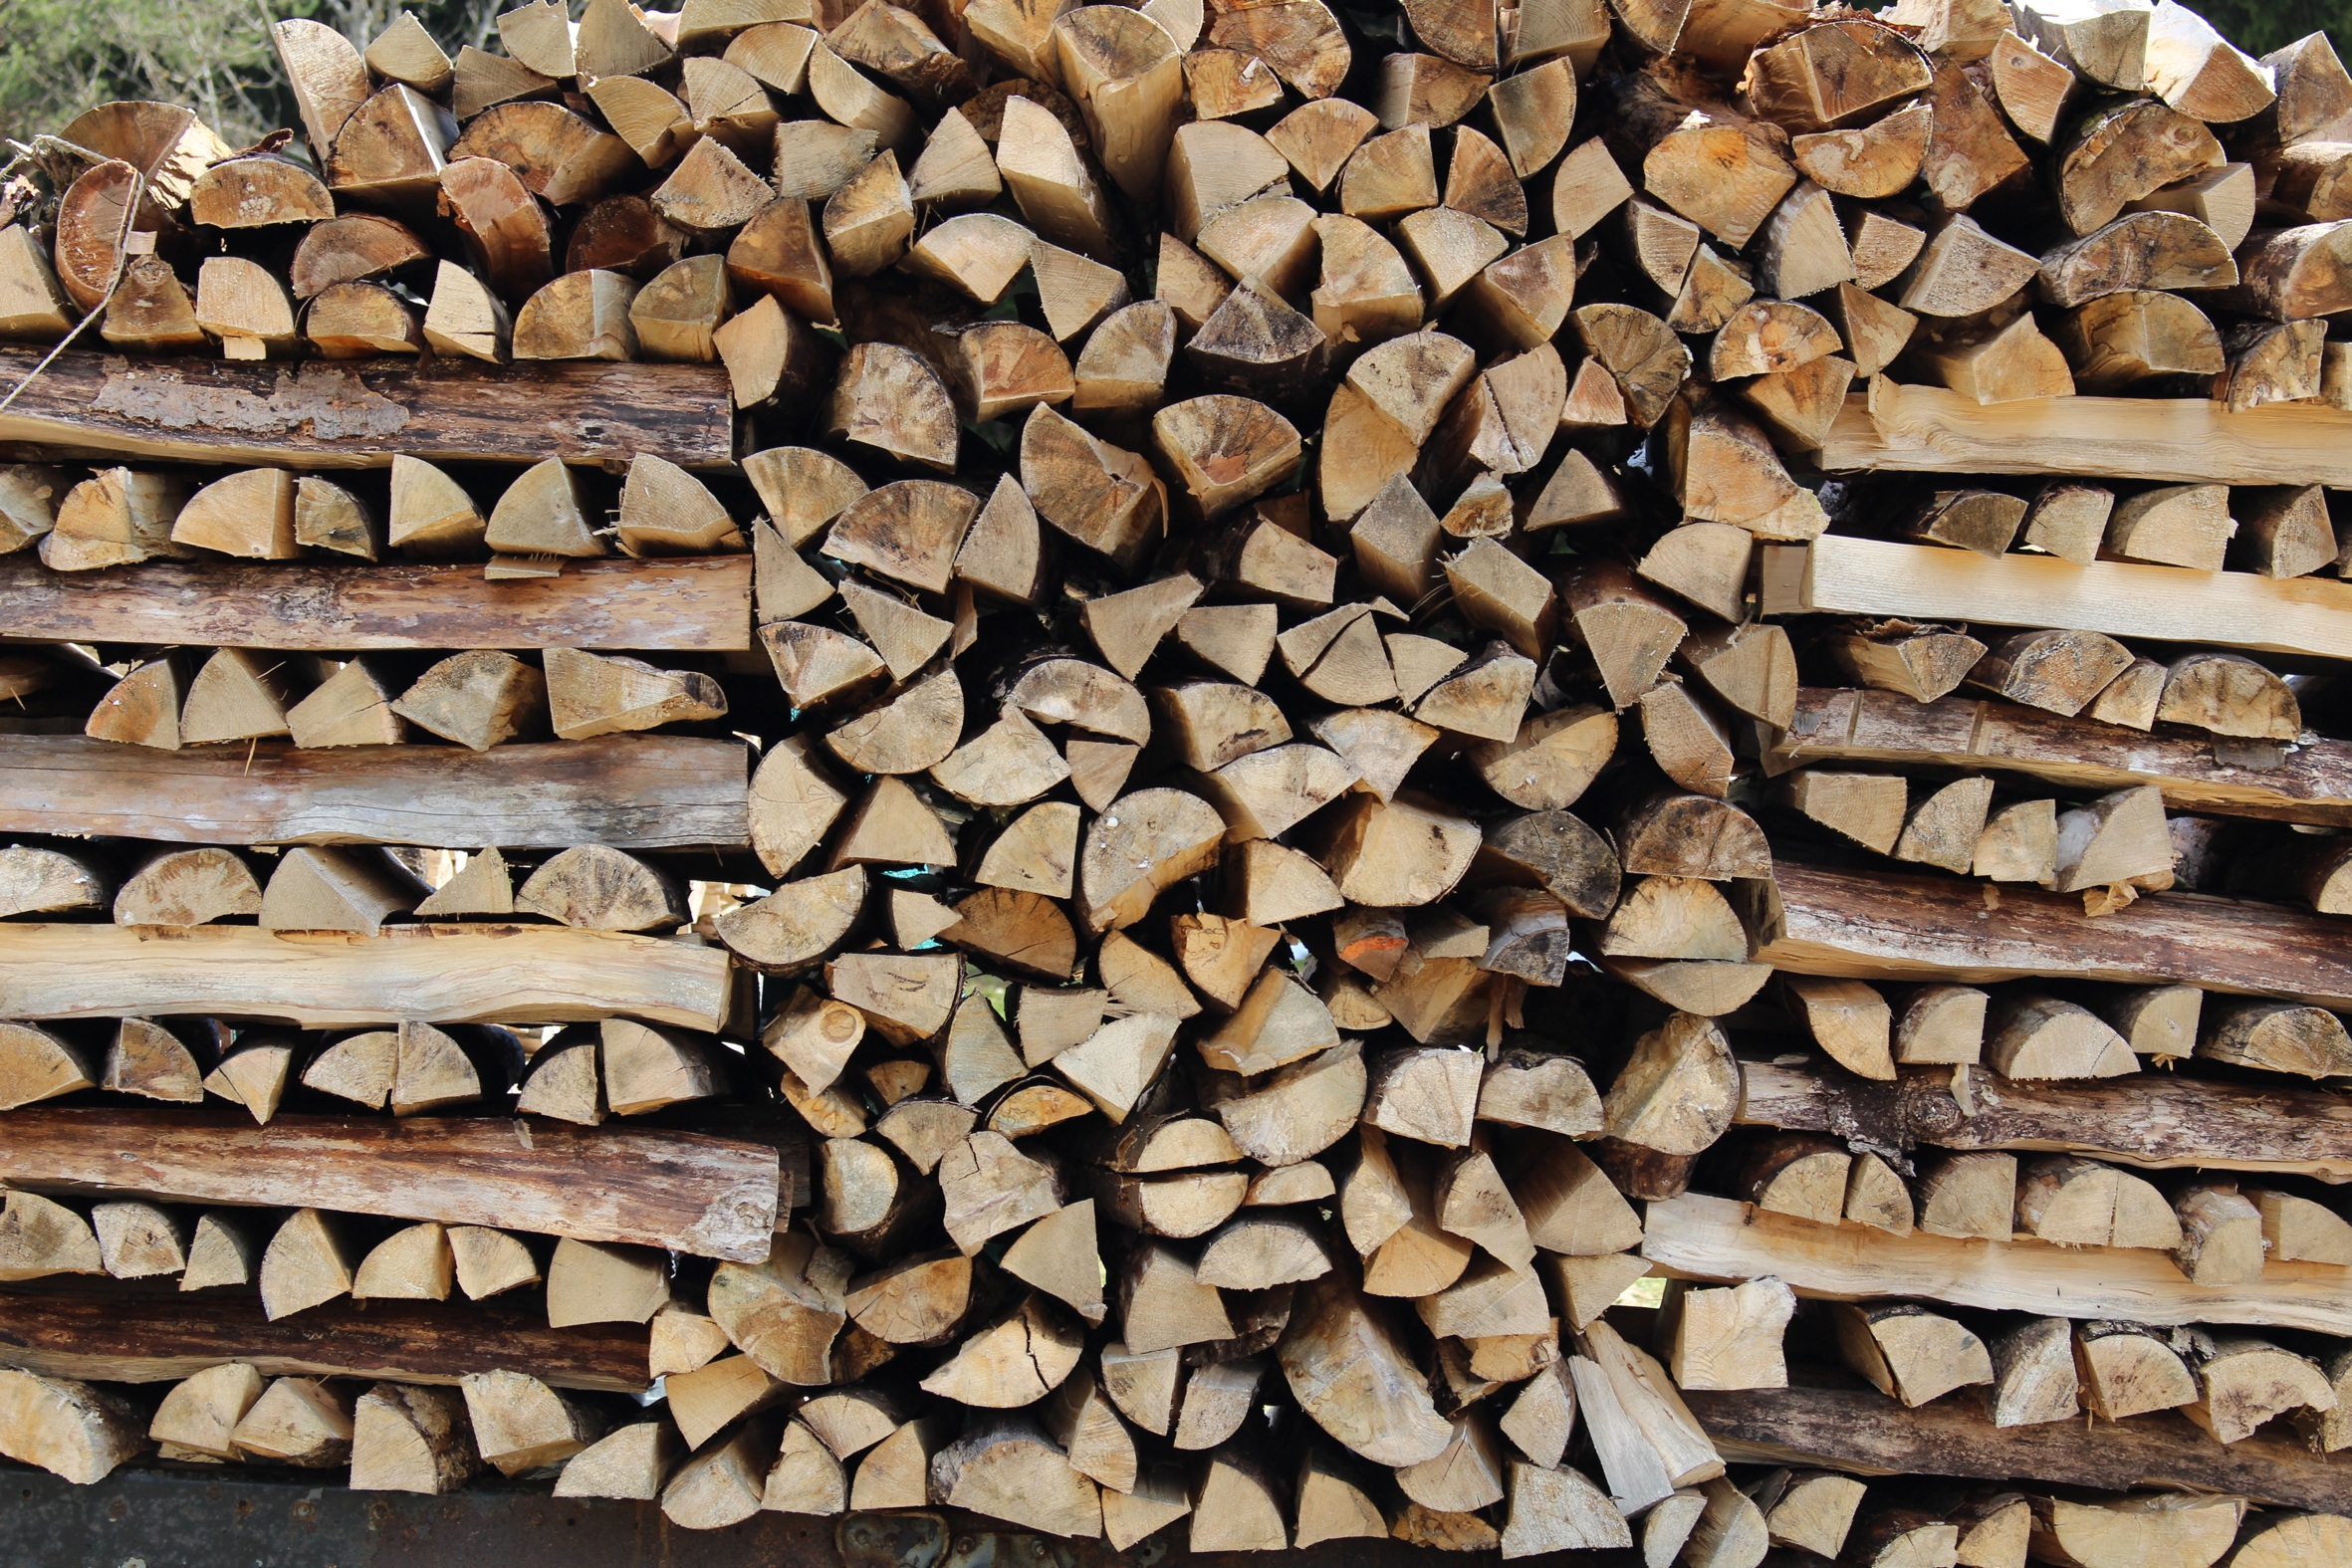
work, tree, forest, rock, wood, texture, floor, trunk, wall, tower, soil, stone wall, firewood, stack, brick, lumber, material, rubble, stacked, stock, brickwork, split, layered, flooring, forest work